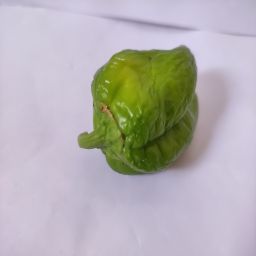
Crop: Bell Pepper
Quality: Ripe